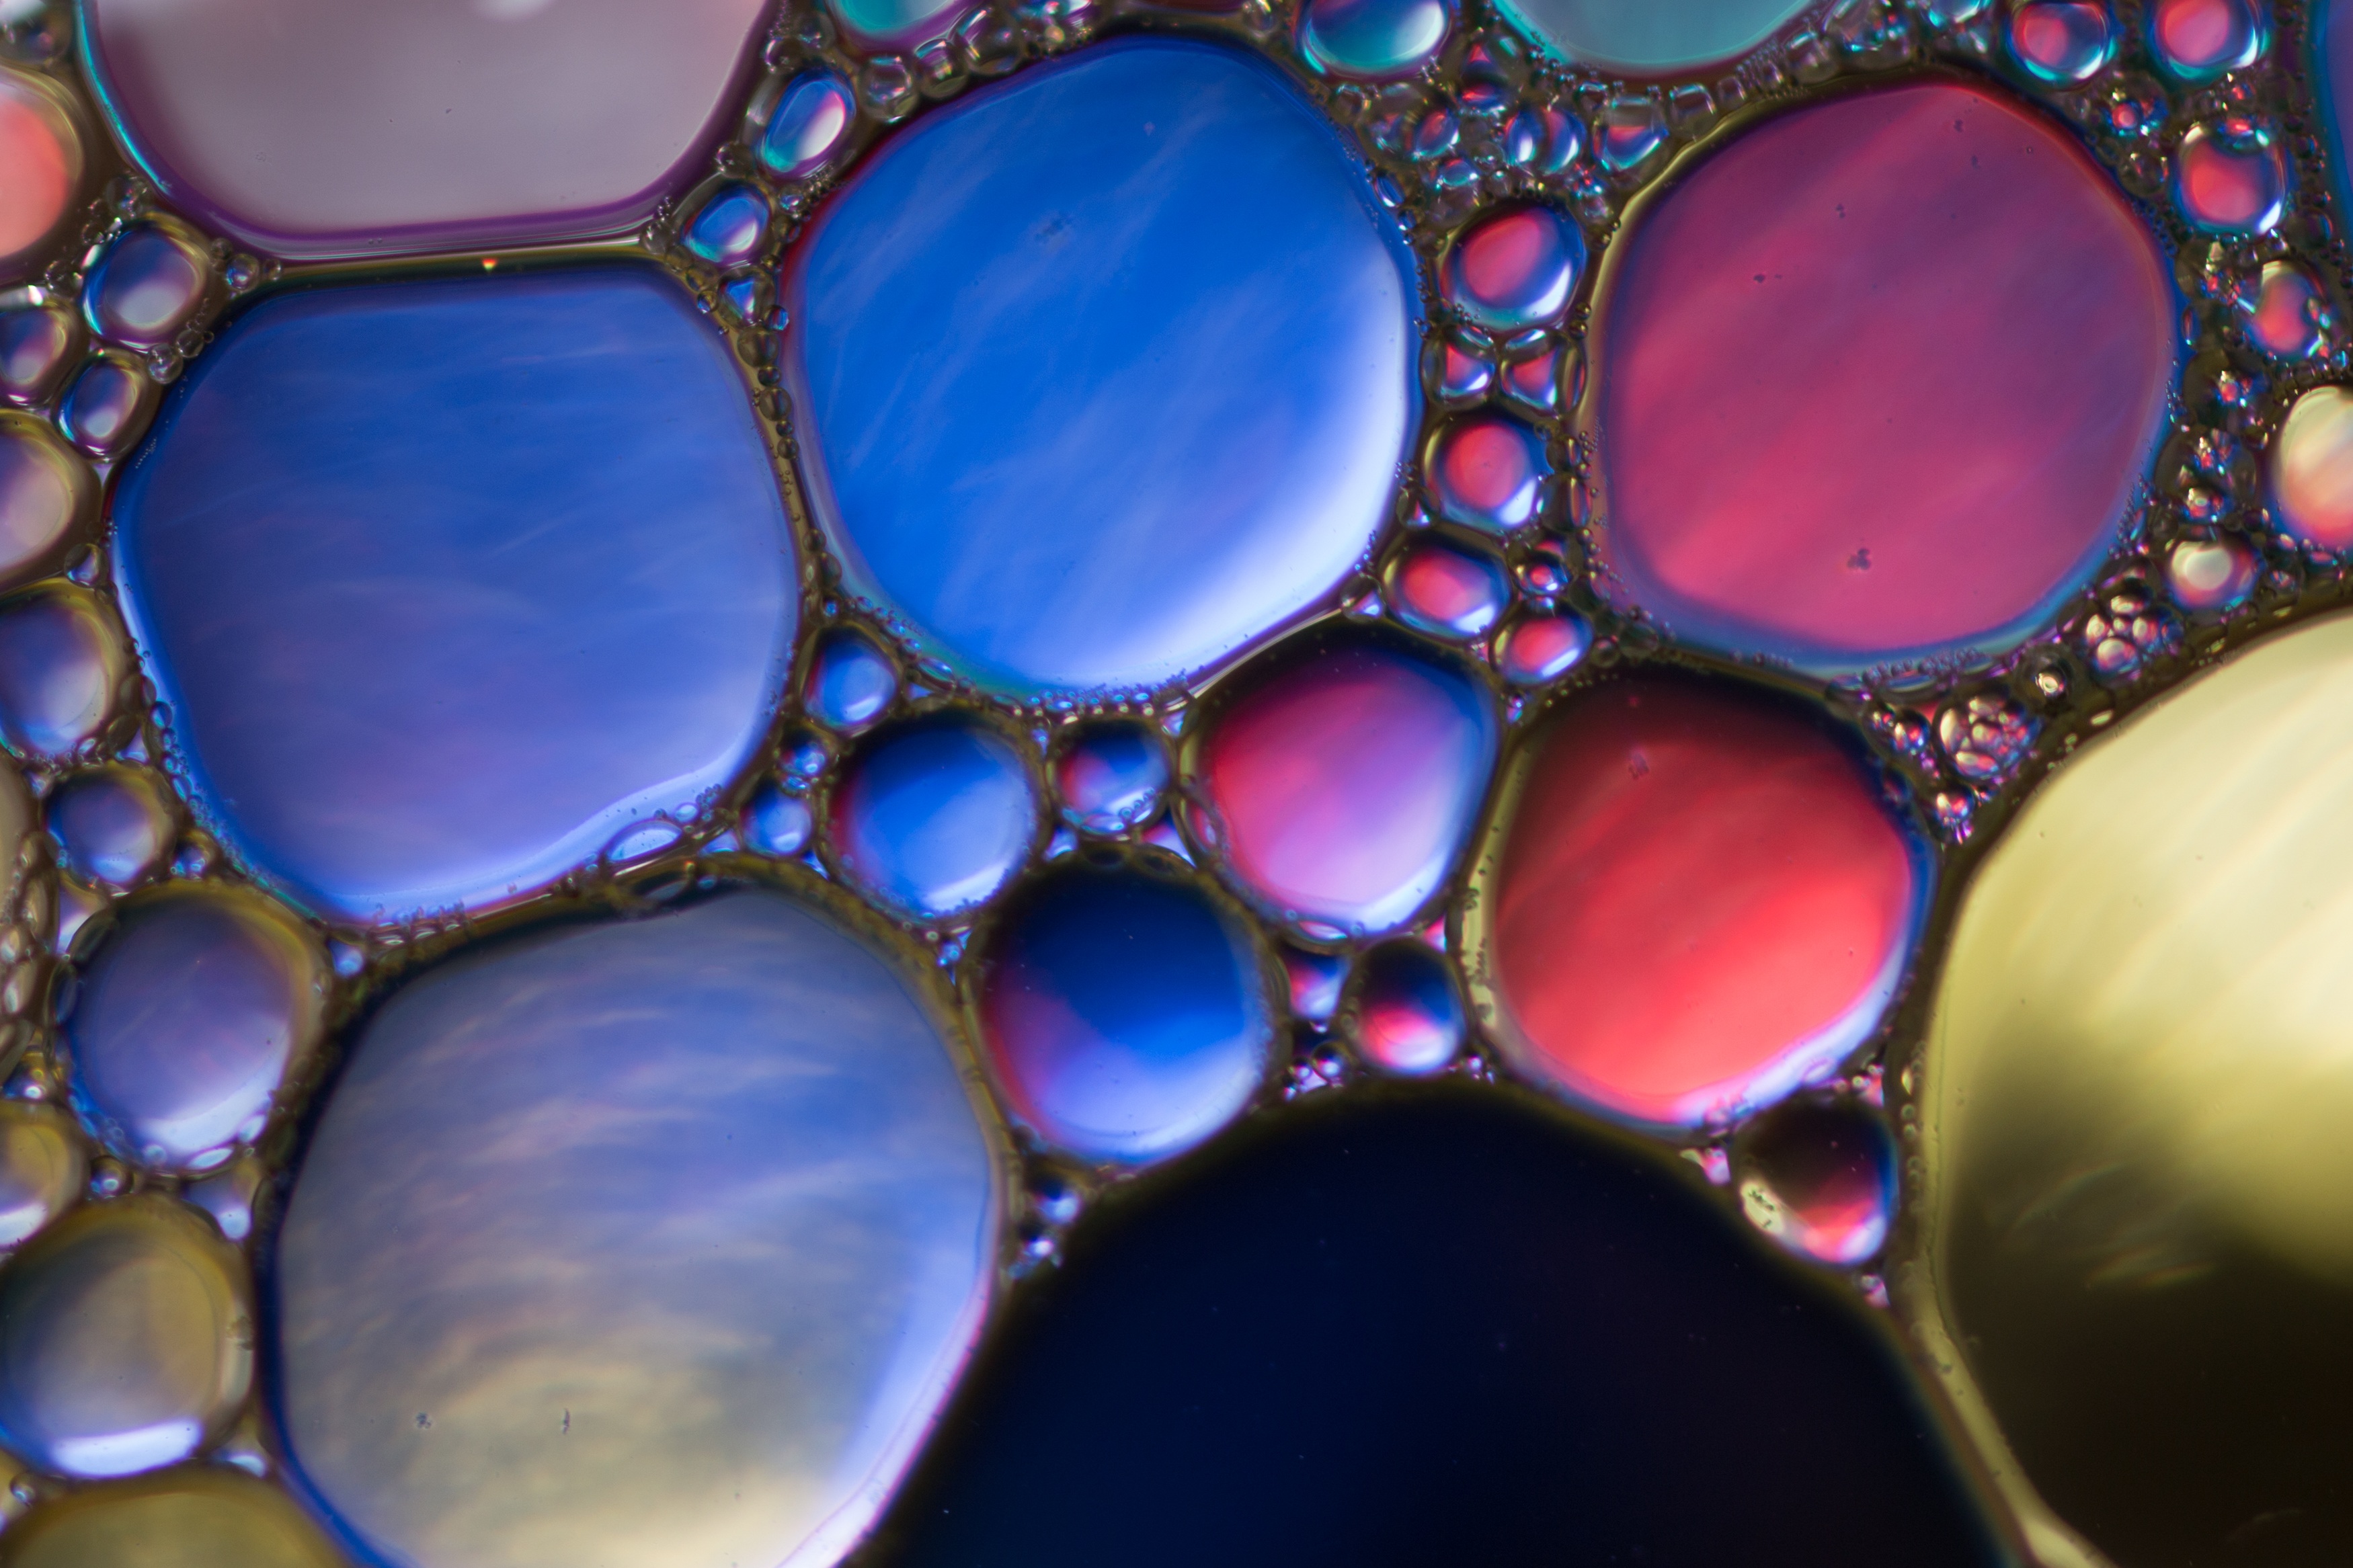
liquid, abstract, texture, window, glass, macro, close, circle, close up, cool image, symmetry, cool photo, oil, macro photography, organism, oil in water, oil eye, fractal art